Monarchy of Canada and the Canadian Armed Forces

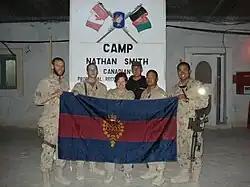
Members of the Canadian Grenadier Guards pose at Camp Nathan Smith, Afghanistan, with the regiment's flag, which bears the double mirrored Royal Cypher of Queen Elizabeth II, "ER", beneath a St. Edward's Crown all within a wreath of maple leaves; 3 February 2008

On 4 November 2008, the Queen launched at Canada House in London "Vigil 1914–1918", a coordinated light and media display on the facades of Canada House and buildings in six Canadian cities of the name of each of the approximately 68,000 Canadians who died in World War I; there the Queen and the Duke of Edinburgh met with First World War veterans as well as Canadians returned from Afghanistan. Almost one year later, Prince Charles officiated at the Remembrance Day ceremonies at the National War Memorial in Ottawa, there wearing his uniform as a Lieutenant-General of the Canadian Army.